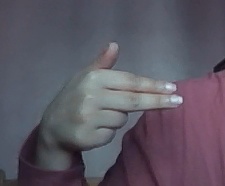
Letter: ghain